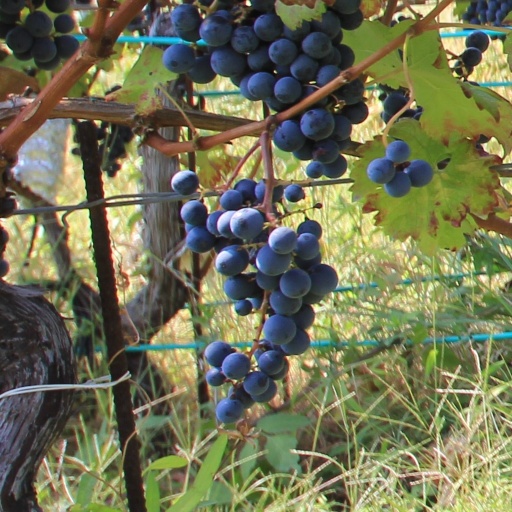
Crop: grape